Don Clausen

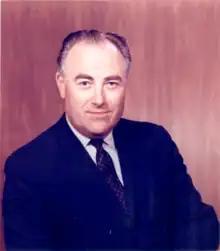

Donald Holst Clausen (April 27, 1923 – February 7, 2015) was an American businessman, World War II veteran, and politician who served ten terms as a U.S. Representative from California from 1963 to 1983.